Hazaras

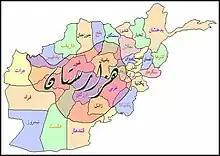
Afghanistan and the geographical region of Hazaristan in 1890

Hazaras have also played a significant role in the creation of Pakistan. One notable Hazara was Qazi Muhammad Isa of the Sheikh Ali tribe, who was a close friend of Muhammad Ali Jinnah; they met for the first time while studying in London. Qazi Muhammad Isa was the first person from his native province of Balochistan to obtain a Bar-at-Law degree and played a key role in establishing the All-India Muslim League in Balochistan.